Theatre music

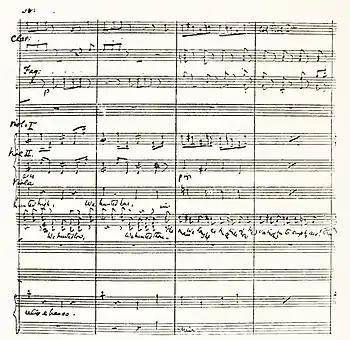

Theatre music refers to a wide range of music composed or adapted for performance in theatres. Genres of theatre music include opera, ballet and several forms of musical theatre, from pantomime to operetta and modern stage musicals and revues. Another form of theatre music is incidental music, which, as in radio, film and television, is used to accompany the action or to separate the scenes of a play. The physical embodiment of the music is called a score, which includes the music and, if there are lyrics, it also shows the lyrics.